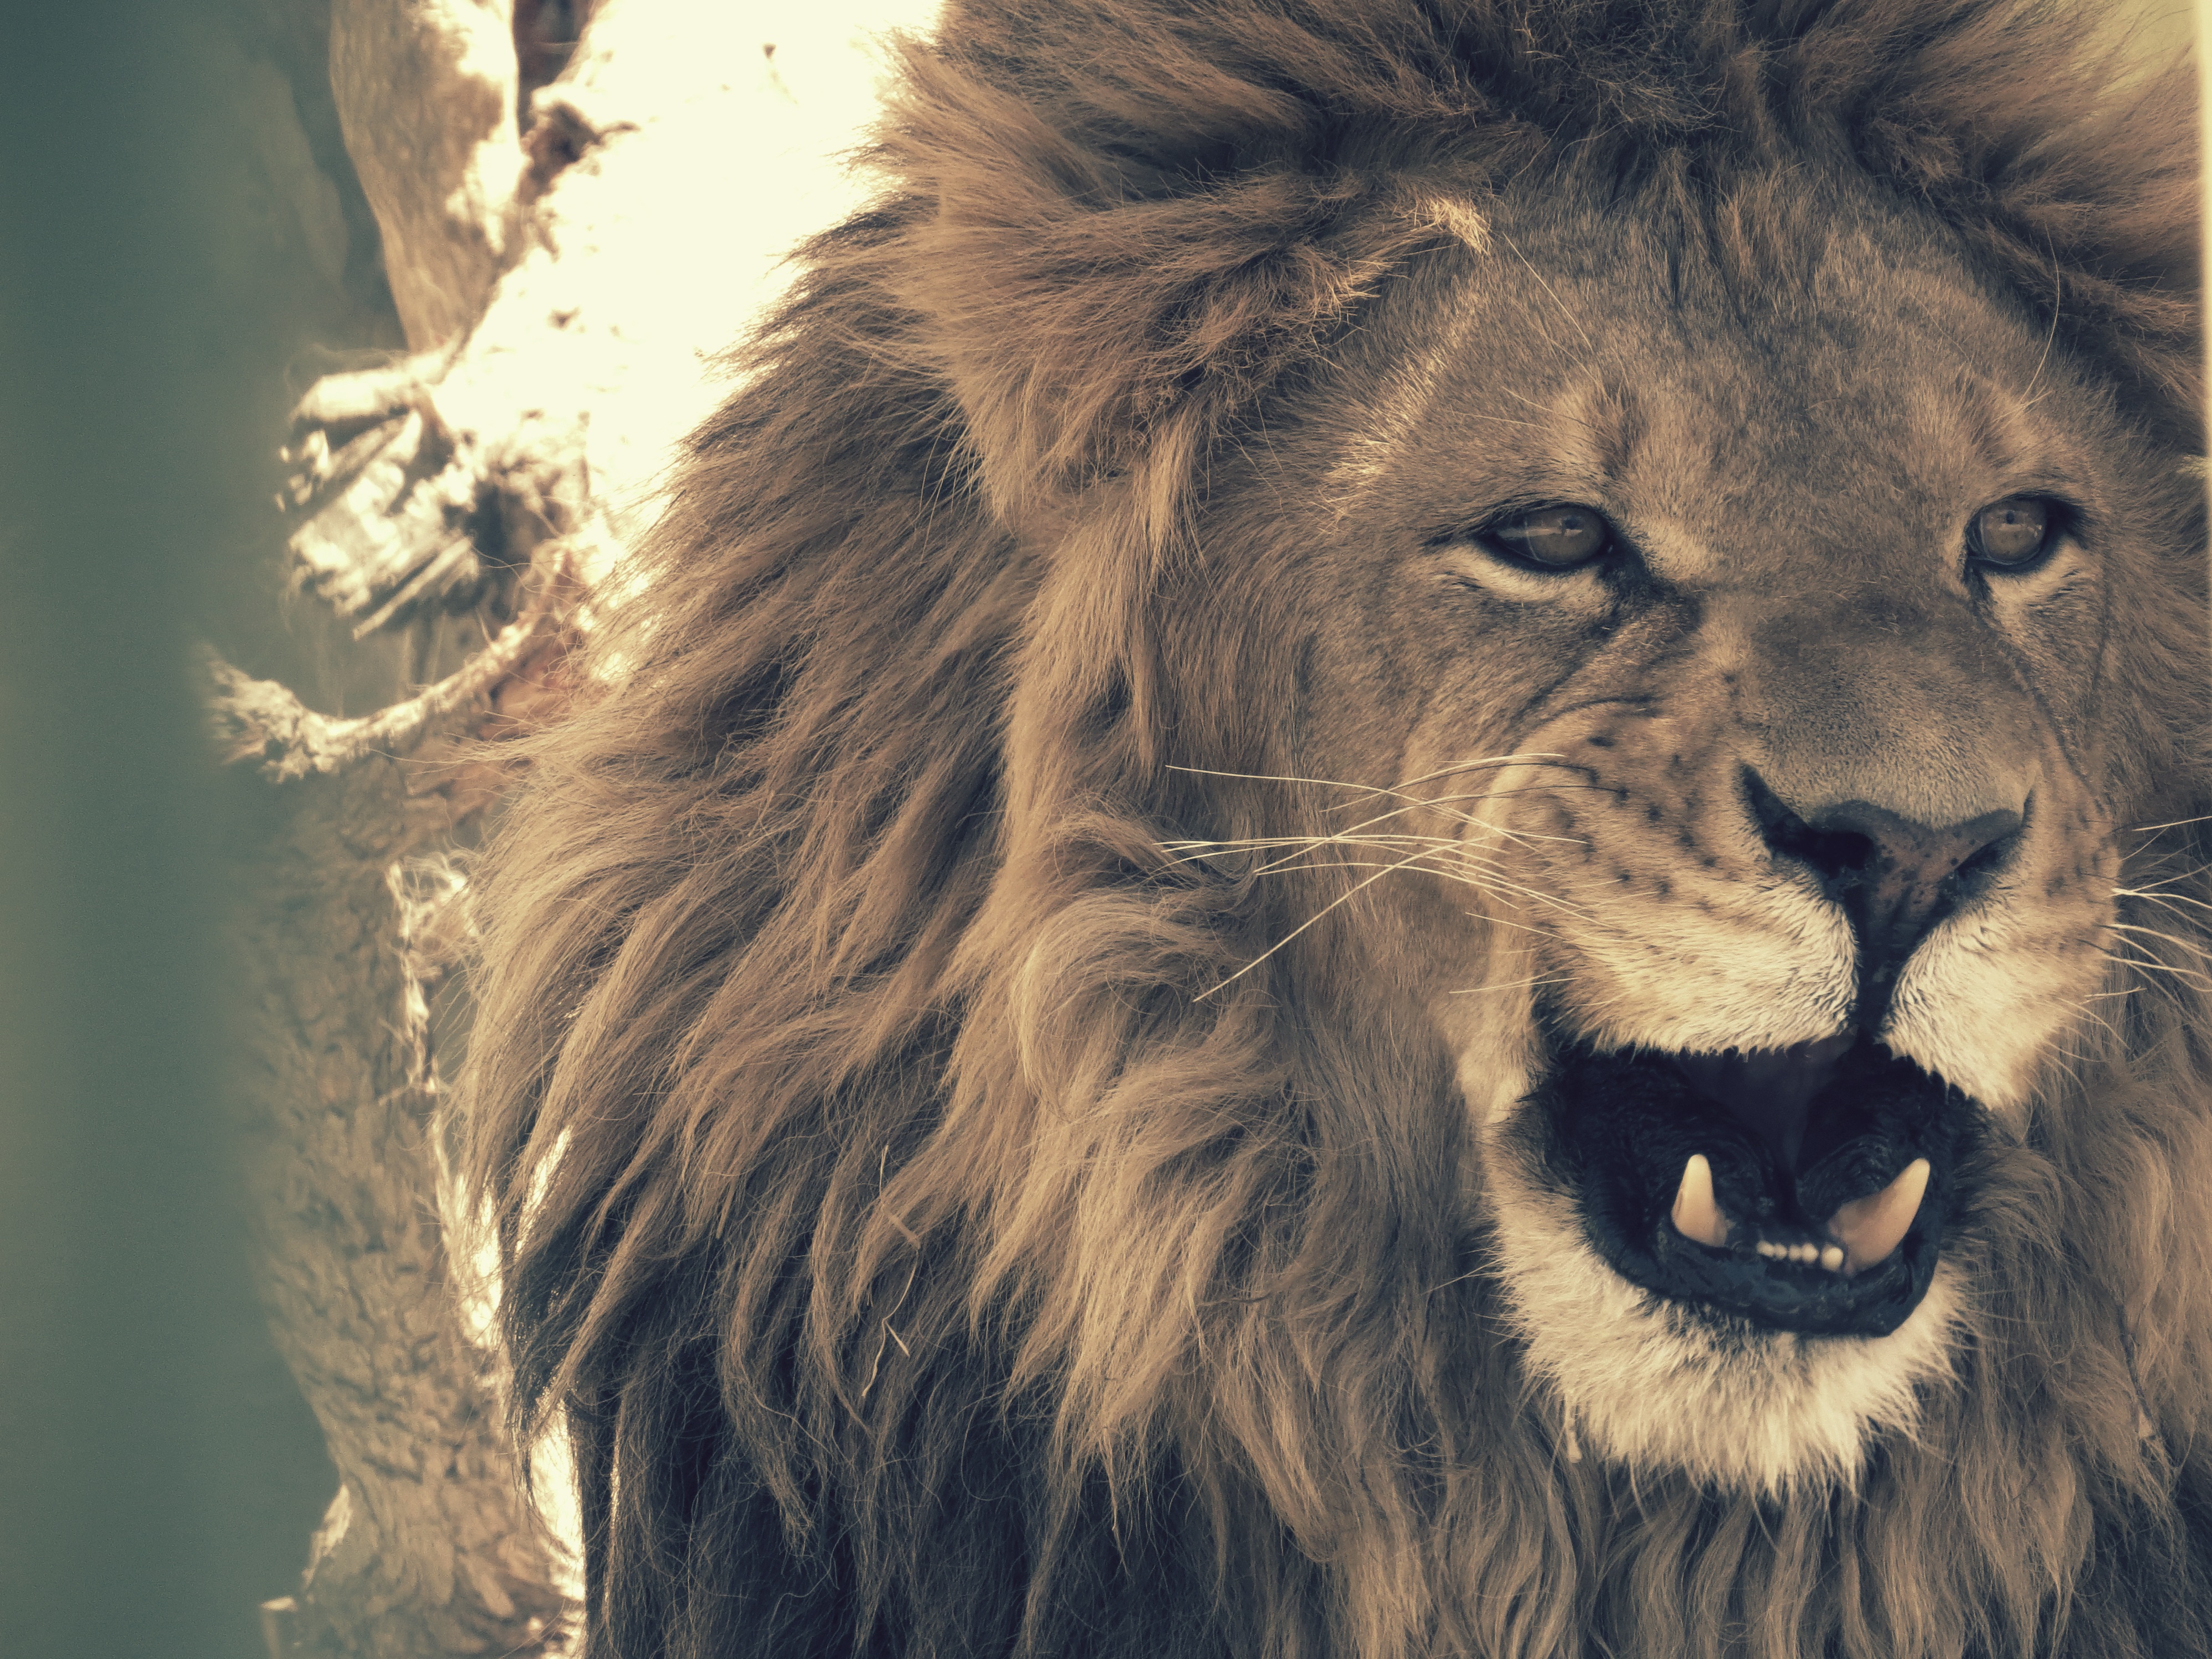
animal, wildlife, wild, jungle, feline, mammal, mane, fauna, lion, close up, whiskers, roar, animals, vertebrate, leon, animal world, fierce, big cats, cat like mammal